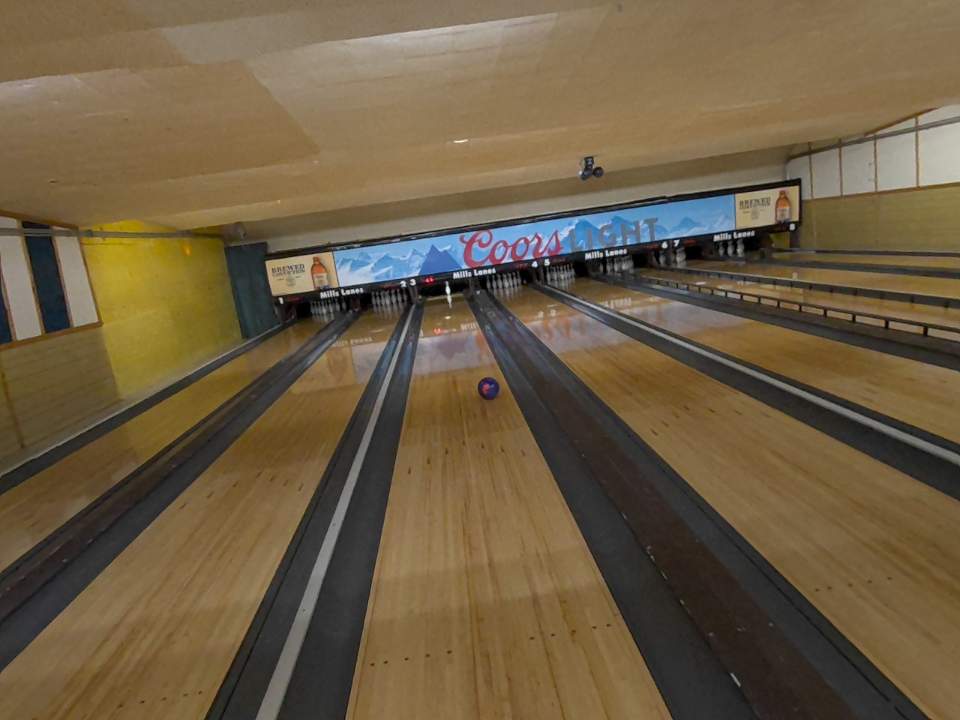
Object: bowling_ball